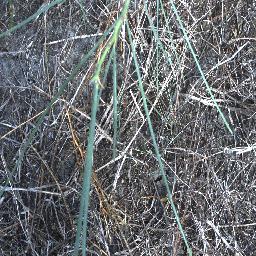
Label: parkinsonia